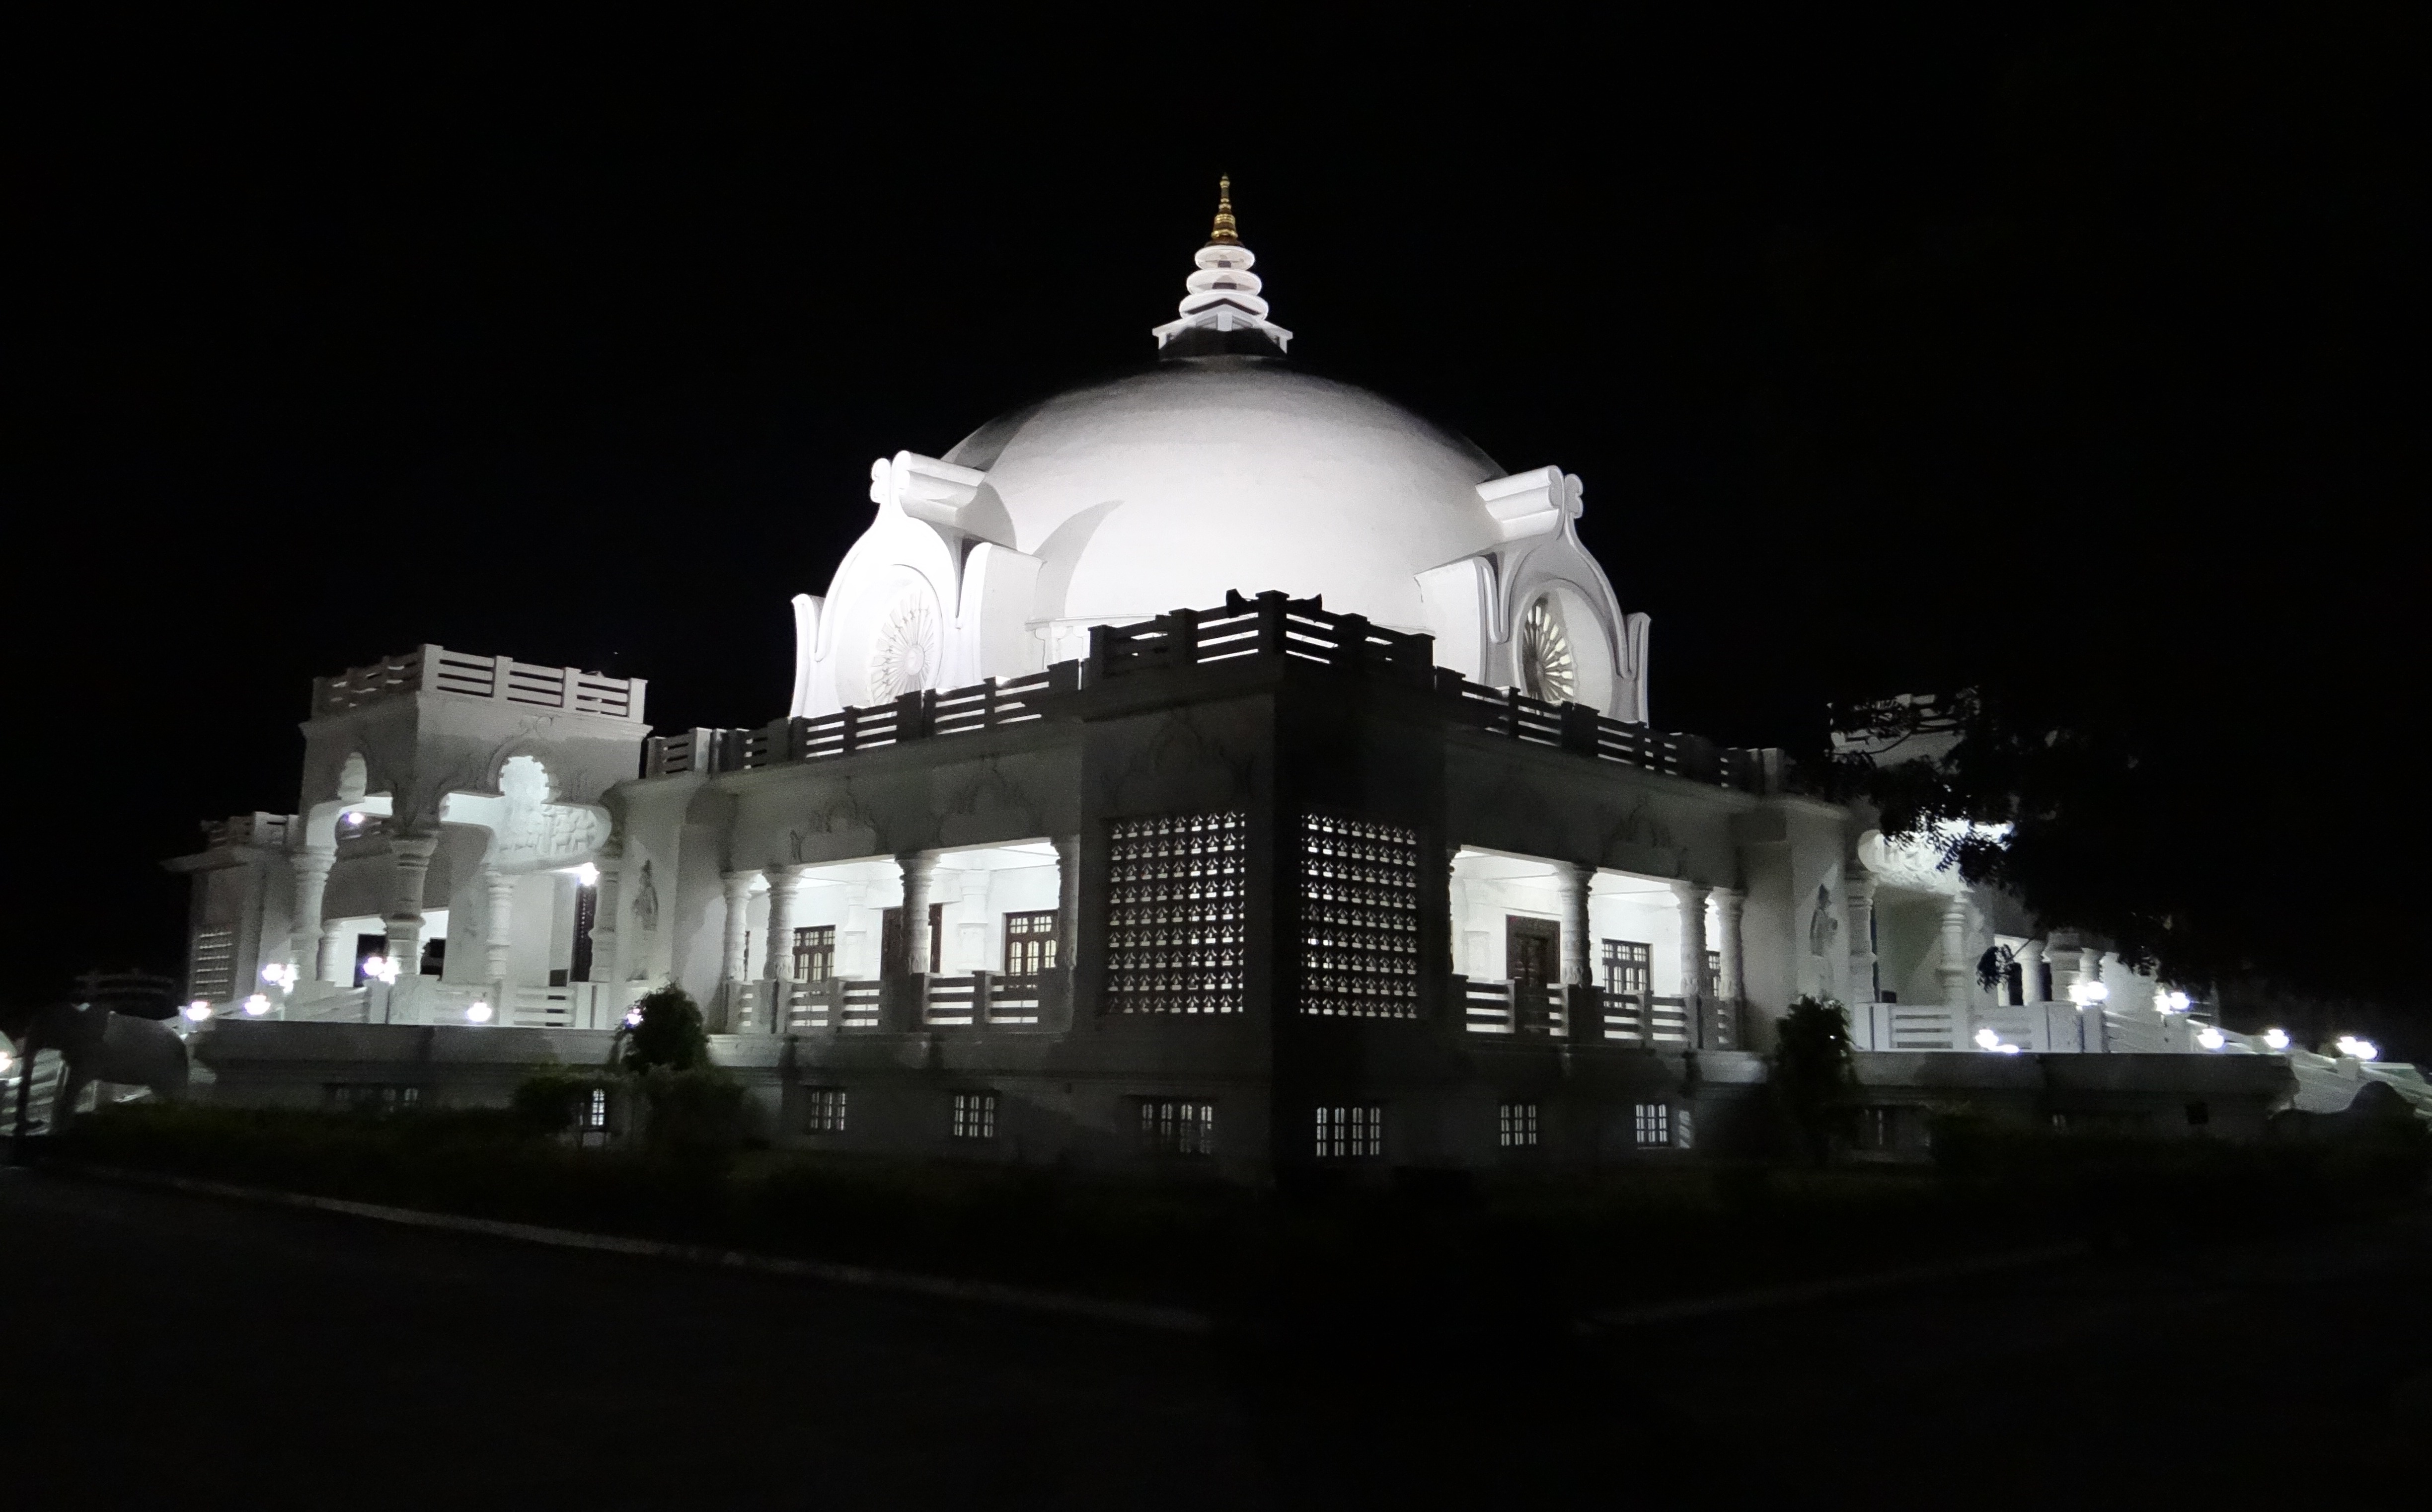
light, night, reflection, buddhism, landmark, darkness, lighting, india, dome, night view, karnataka, buddha vihar, gulbarga